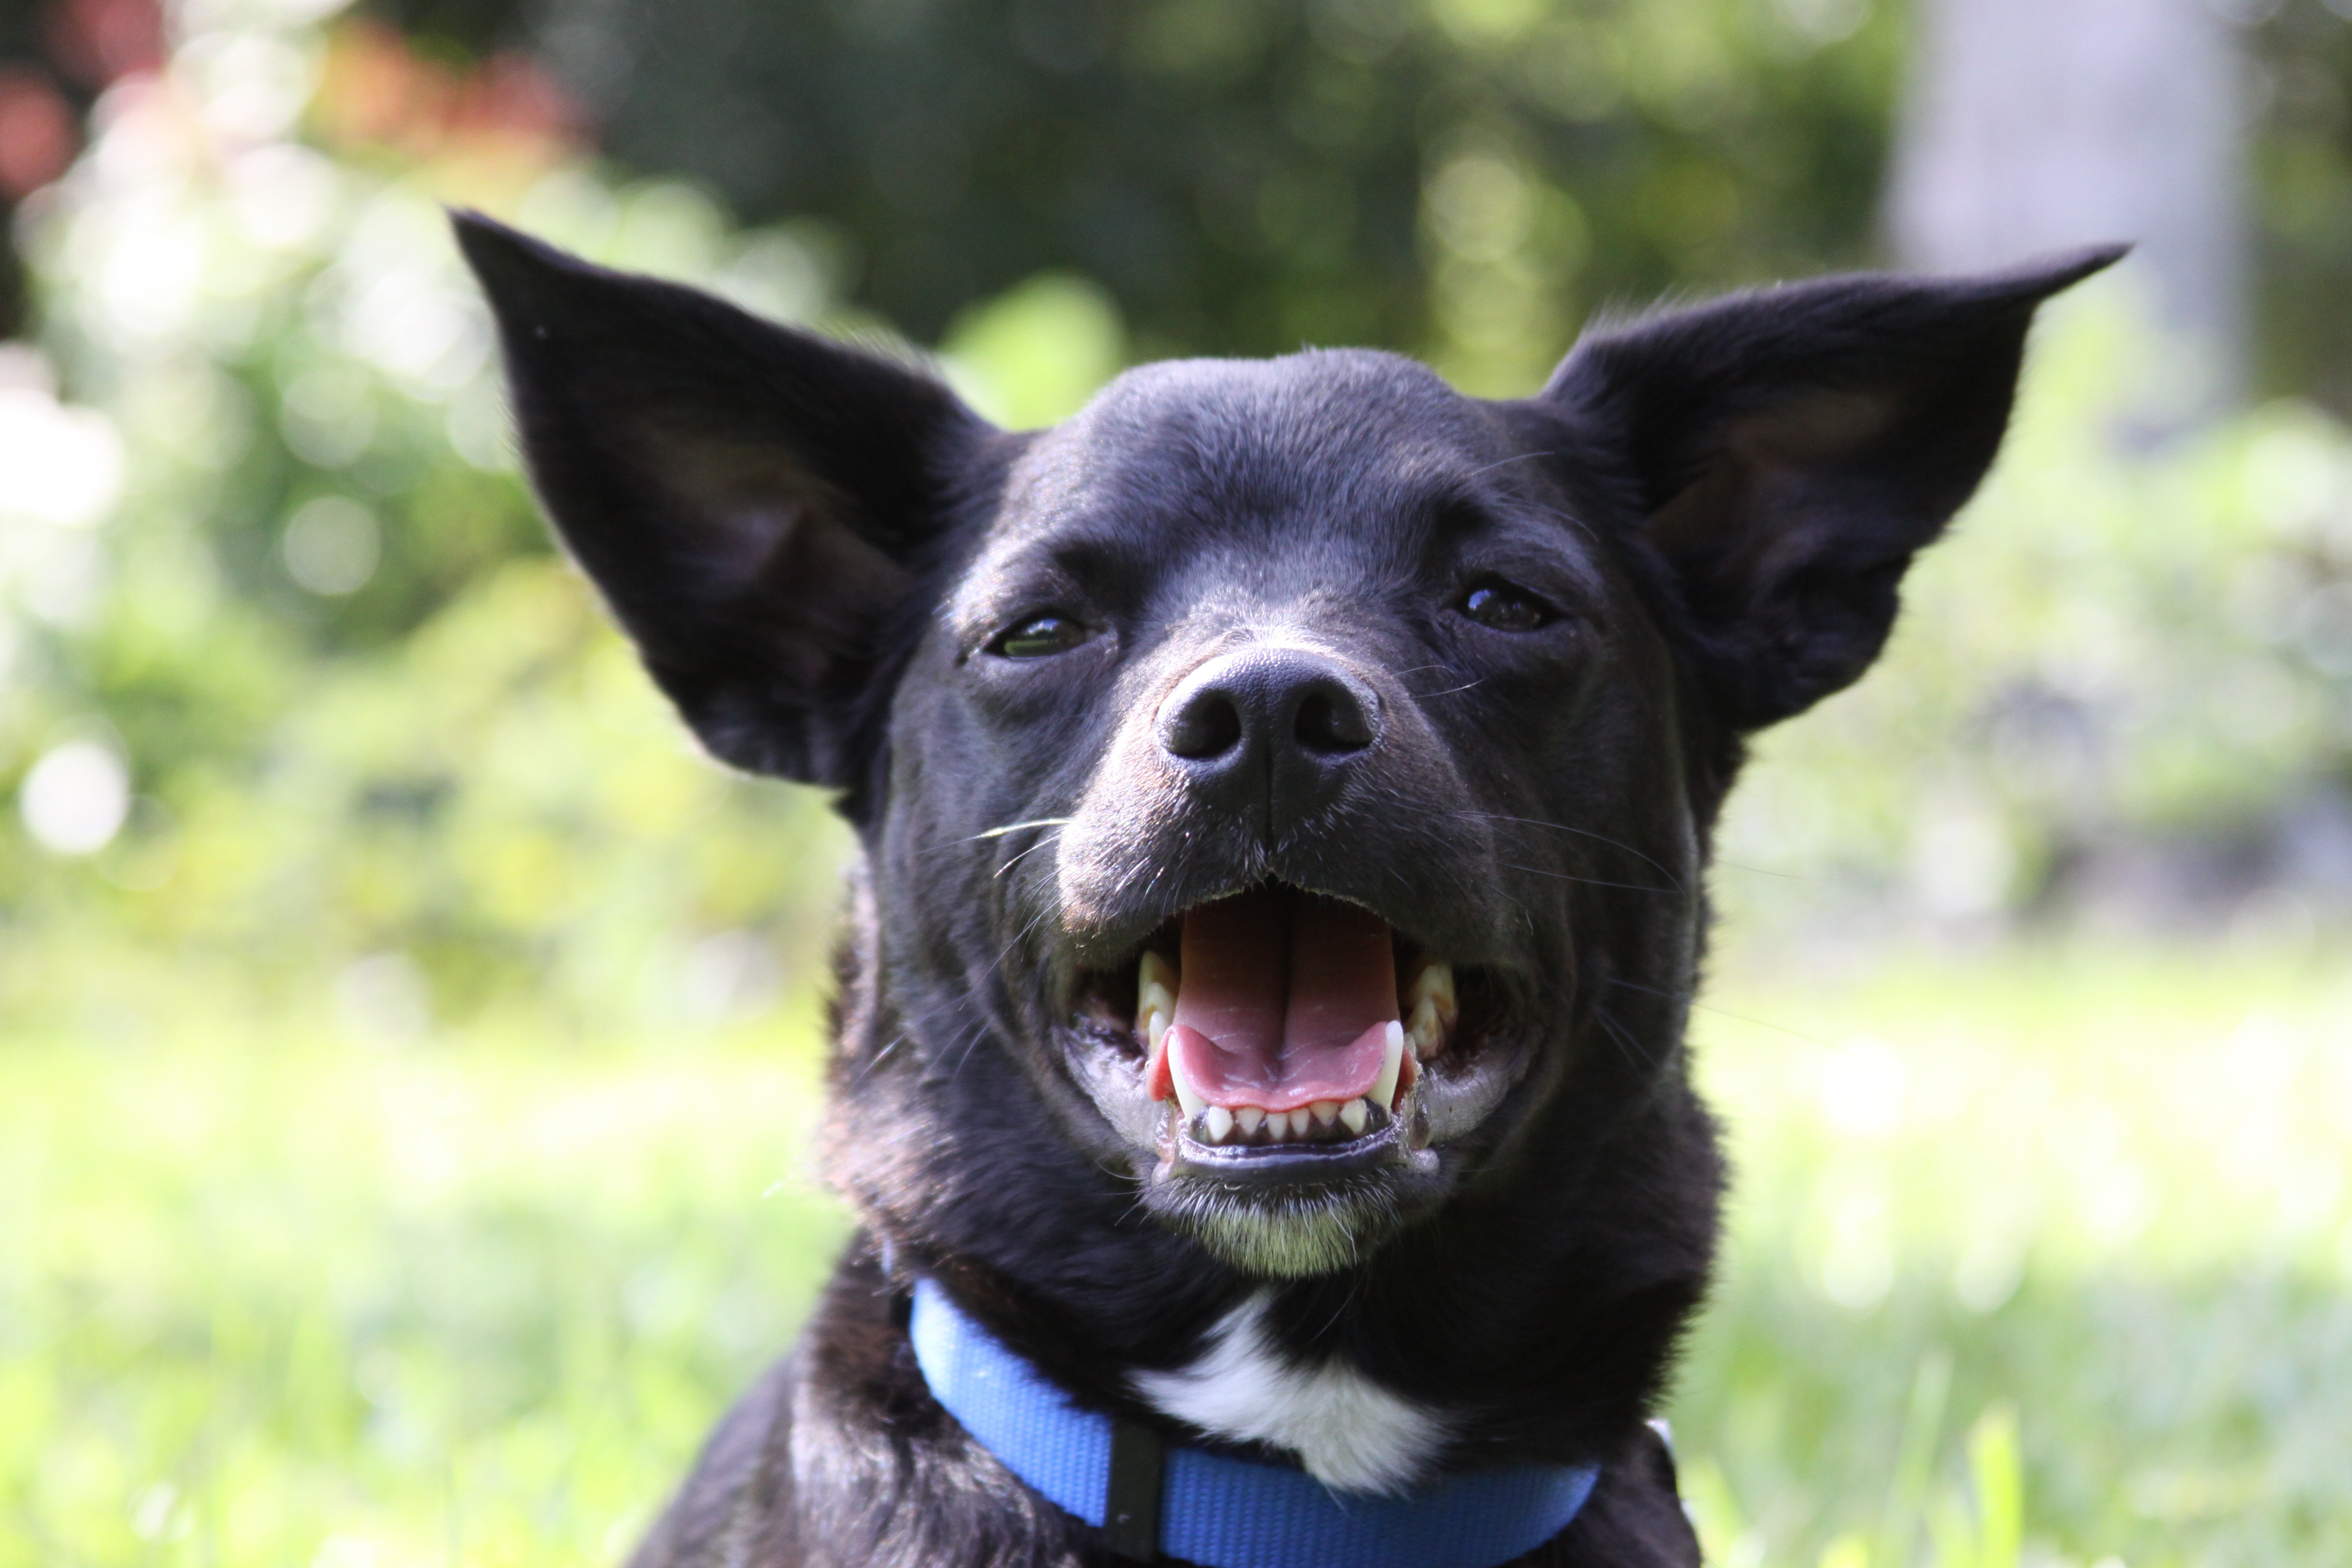
grass, dog, summer, mammal, happy, vertebrate, labrador retriever, dog breed, dog like mammal, dog breed group